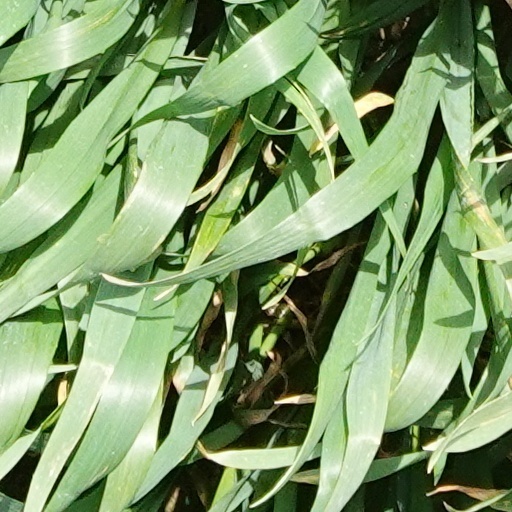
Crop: wheat